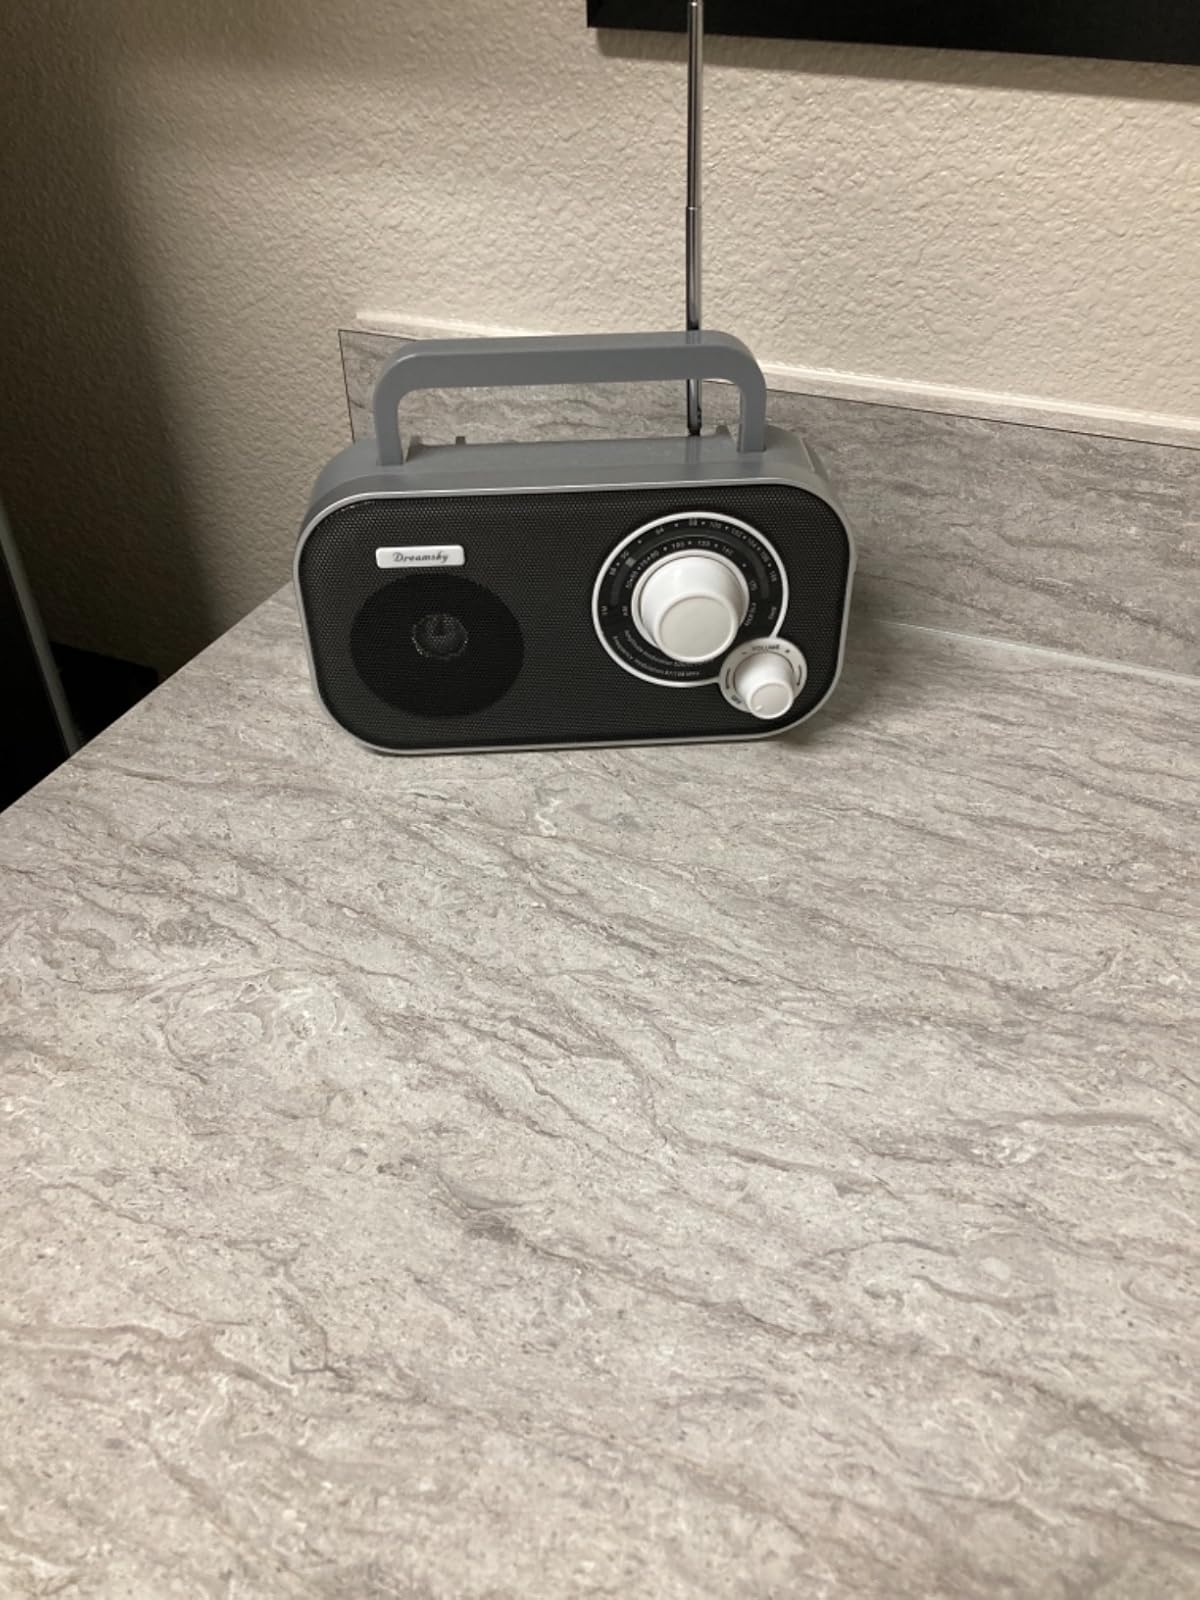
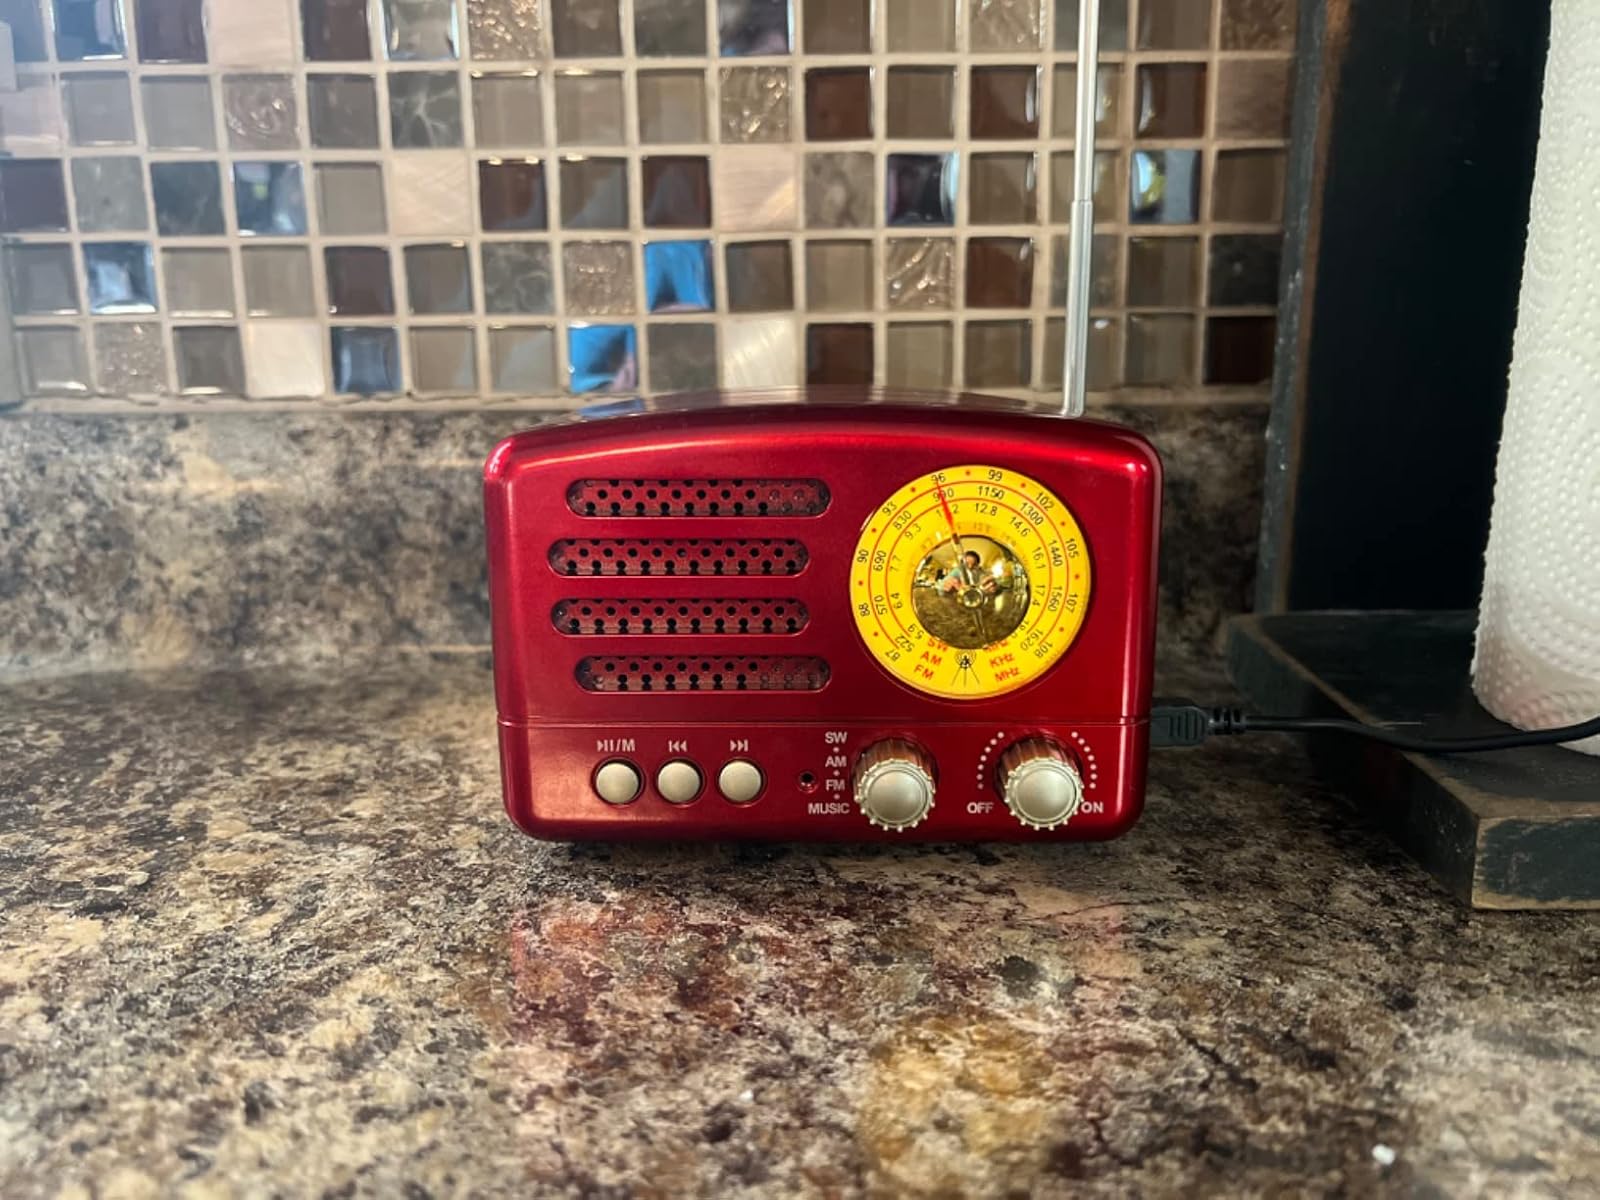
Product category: radio
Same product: no